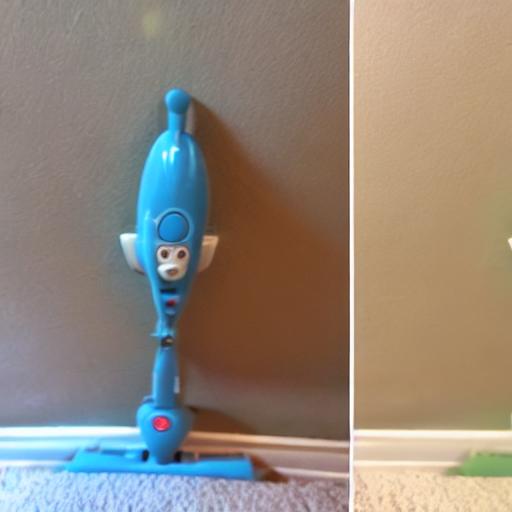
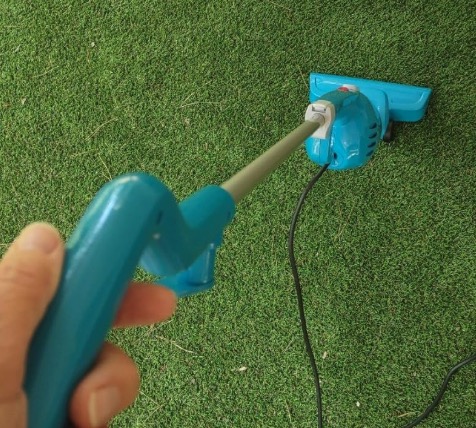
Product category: items_vacuum
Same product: no